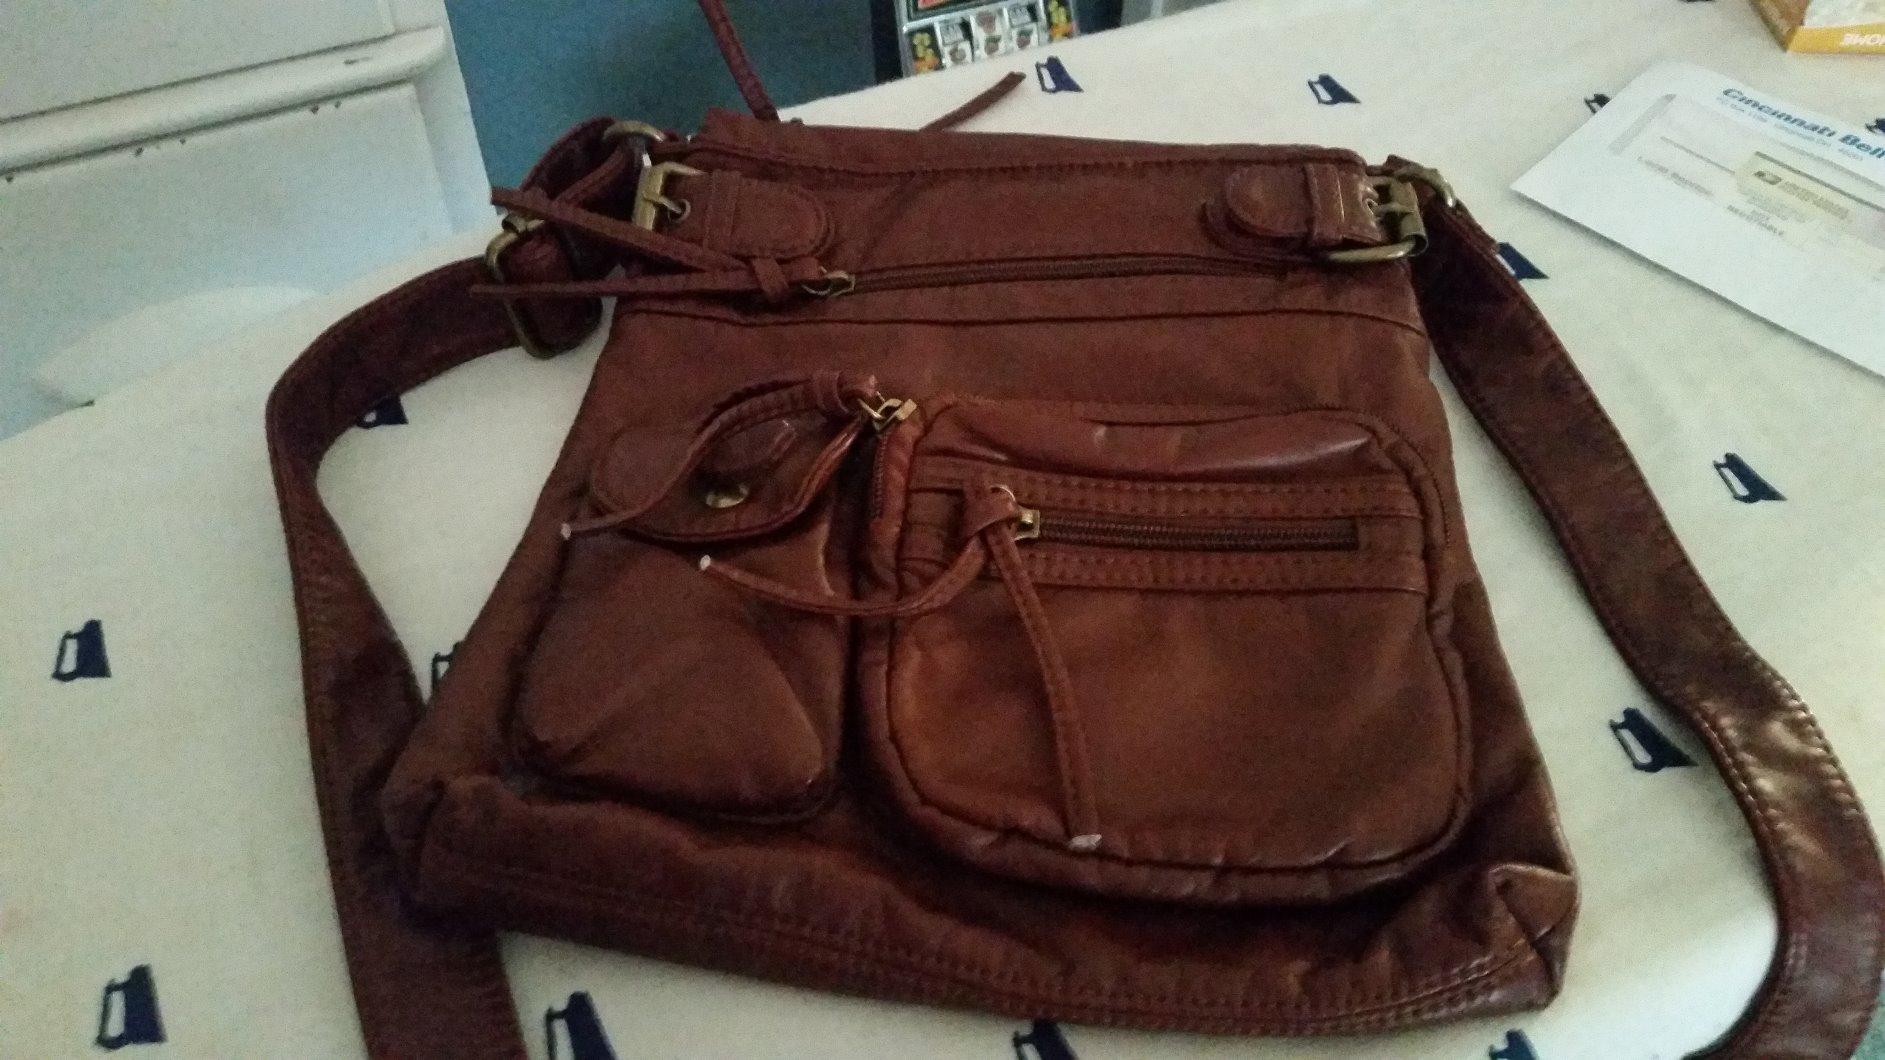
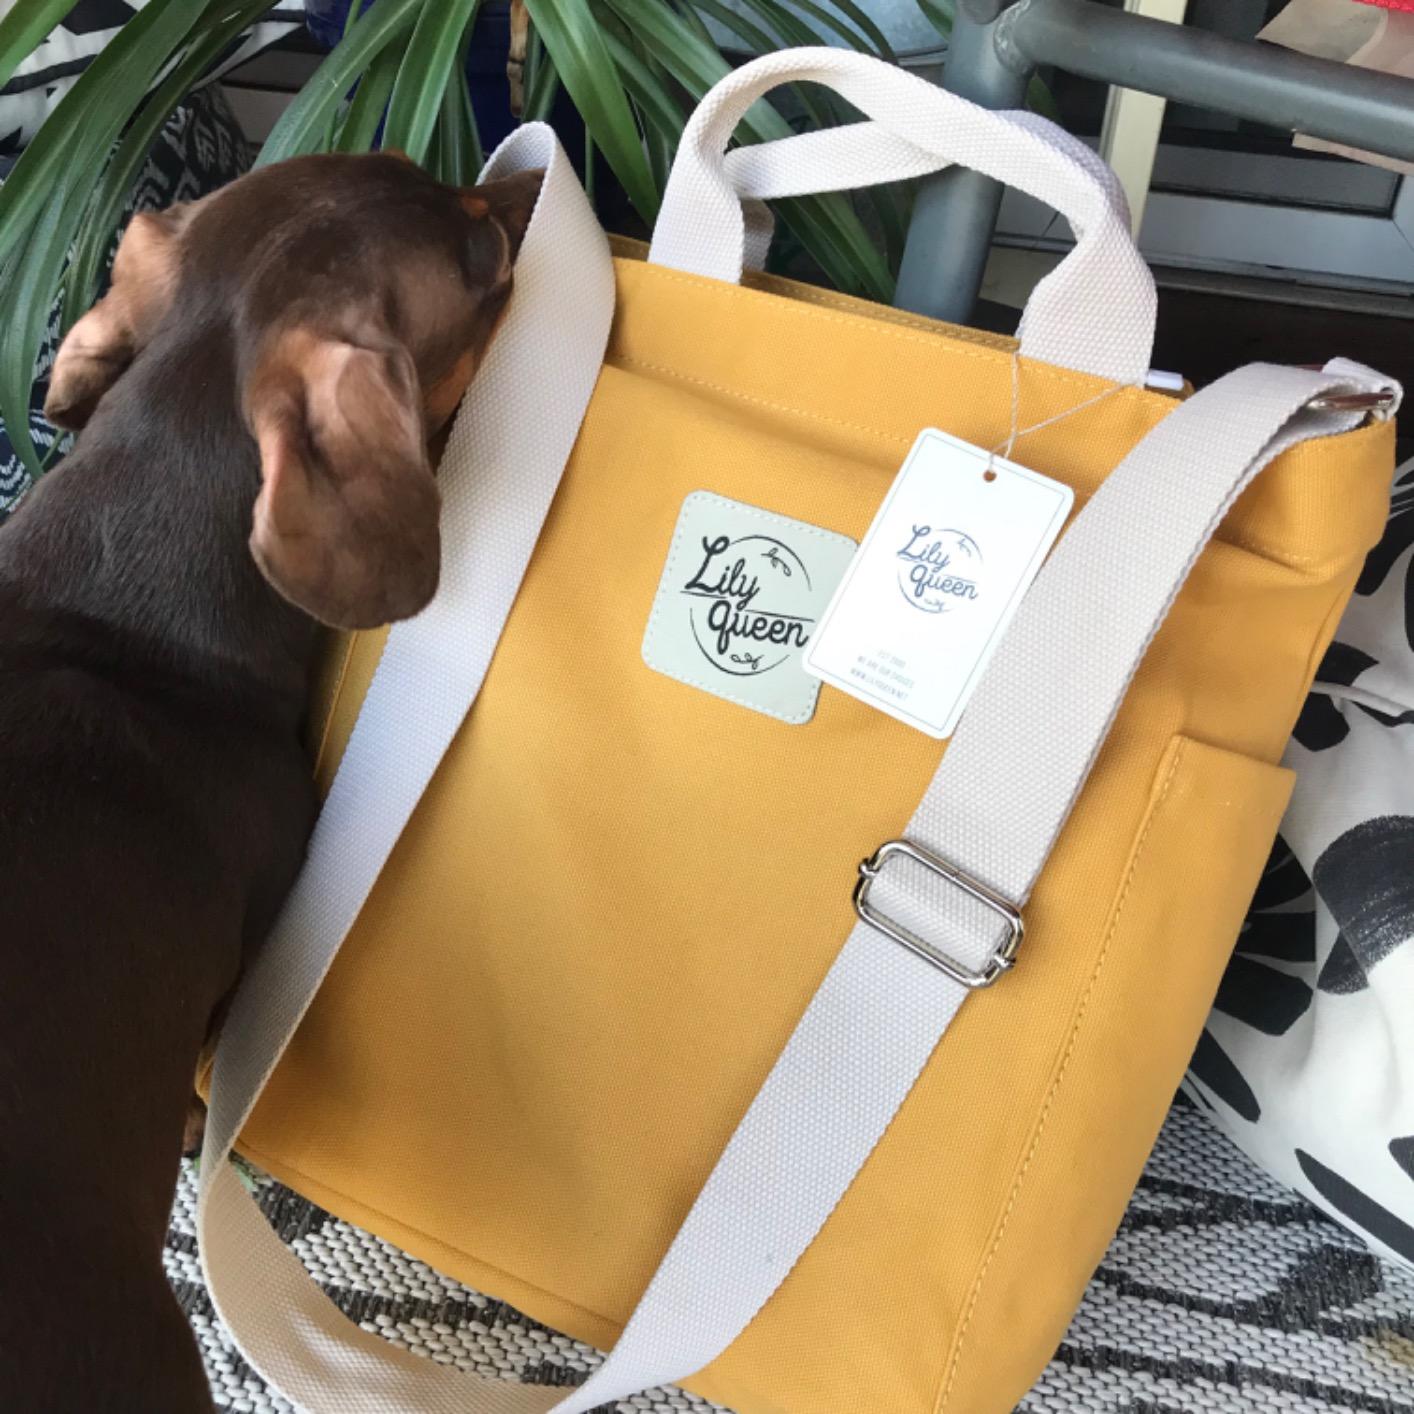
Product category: accessories_handbag
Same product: no